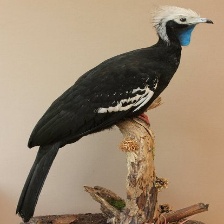
Species: BLUE THROATED PIPING GUAN
Scientific name: PIPILE CUMANENSIS